Bumrungrad International Hospital

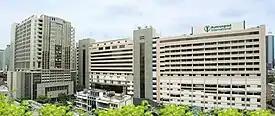
Hospital campus

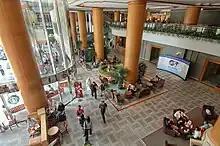
Hospital interior

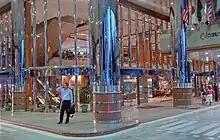
Hospital entrance

In 2008, the hospital had a complete support service infrastructure to manage inbound patients, including partnerships with leading inbound and outbound travel and tour operators.